White Christmas (TV series)

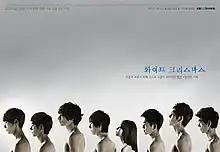
Promotional poster

White Christmas is a 2011 South Korean television series starring Kim Sang-kyung, Baek Sung-hyun, and a cast of then-rookie actors, namely Kim Young-kwang, Lee Soo-hyuk, Kwak Jung-wook, Hong Jong-hyun, Esom, Kim Woo-bin, Sung Joon, Jung Suk-won, and Lee El. Written by Park Yeon-seon and directed by Kim Yong-soo, it aired as part of the Drama Special Series on KBS2 from January 30 to March 20, 2011 on Sundays at 23:15 for 8 episodes.